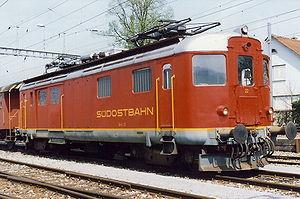
Un fourgon automoteur, appelé aussi locomotive-fourgon, est une automotrice affectée au transport du fret ou une locomotive possédant un compartiment à bagages qui lui permet d'assurer la fonction du fourgon à bagages. Ces véhicules ne transportent pas de passagers.
Le fourgon ferroviaire est un véhicule d'accompagnement des trains. On en distingue différents types.